Badr Hari

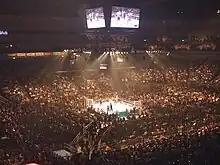
Hari facing Remy Bonjasky in the "K-1 World Grand Prix 2008 Final"

In the quarterfinals on 6 December, Hari defeated three time K-1 World champion Peter Aerts by TKO in the second round. In the semi-final he knocked out Errol Zimmerman and advanced to his first K-1 Final against Remy Bonjasky. After suffering a knockdown in the first, Hari was disqualified in the second round for unsportsmanlike conduct by having stomped and punched an already downed Bonjasky. First the referee Nobuaki Kakuda issued a yellow card and one point deduction. Meanwhile, Hari proceeded to Bonjasky's corner shouting, and quarreled with his opponent's trainer Ivan Hippolyte who then also approached Hari aggressively, but the officials prevented any further physical contact between them. After the five-minute recovery time elapsed, the doctor reported Bonjasky was seeing double and could not continue. Hari was issued a red card and Bonjasky was declared the K-1 World GP 2008 champion.